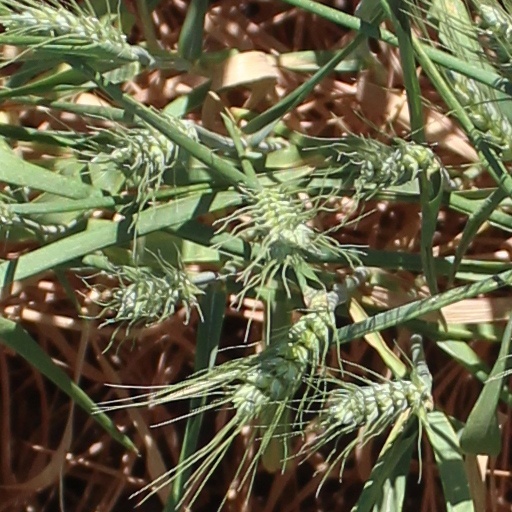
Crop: wheat